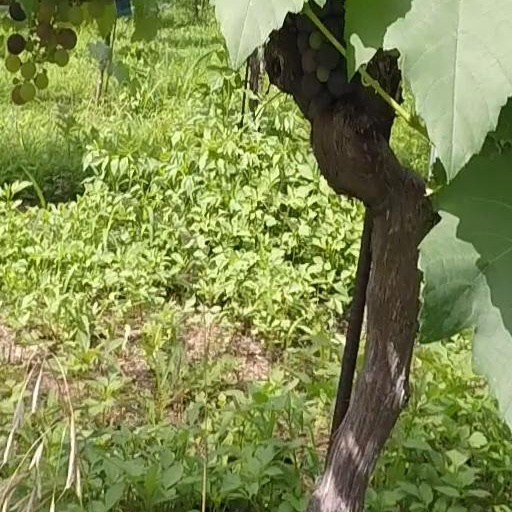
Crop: grape